Vöhrenbach

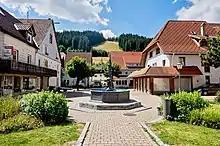
Vöhrenbach

The town of Vöhrenbach consists of Vöhrenbach (which includes the town with its older borders from before 1971) and the three Stadtteile (quarters) of Hammereisenbach-Bregenbach, Langenbach und Urach in addition to 89 further villages, hamlets, farms and homes. In the course of the municipal reforms in Baden-Württemberg, Vöhrenbach grew to include Hammereisenbach-Bregenbach on 1 July 1971 and then Langenbach as well as Urach on 1 December 1971. The districts now belonging to the town Vöhrenbach are territorially identical to the formally independent municipalities of the same name. The town center (Vöhrenbach) and the three districts (Hammereisenbach-Bregenbach, Langenbach and Urach) are local communities in their own right, each having a local chairman.